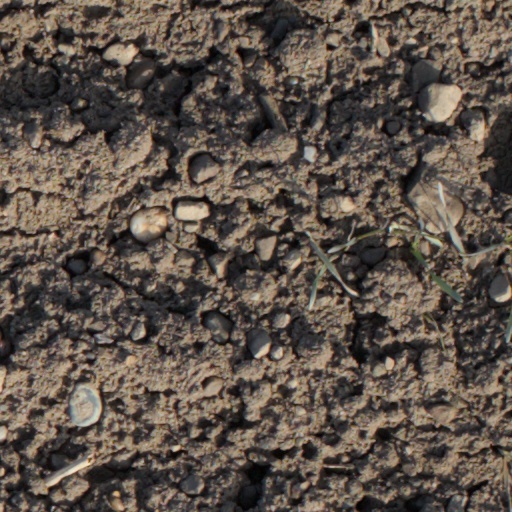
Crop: wheat